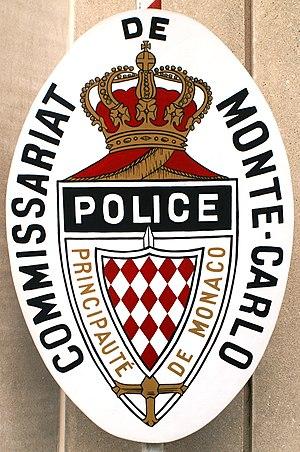
Monte-Carlo est un quartier de Monaco. Il abrite le célèbre casino de Monte-Carlo.